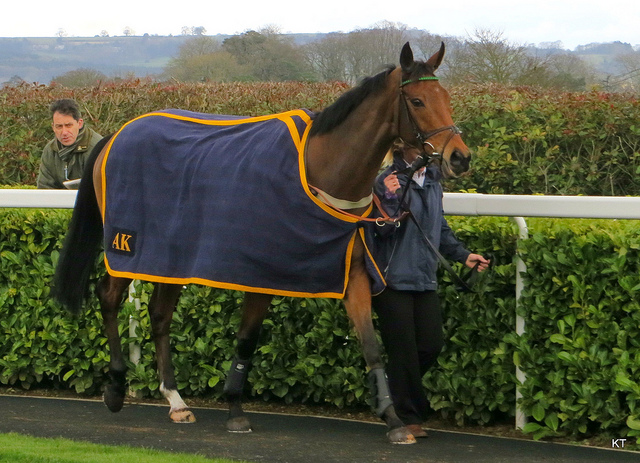
user: Given an image and a question. Answer the question in a short answer. Question: What is the horse being prepared for? Short Answer:
assistant: race